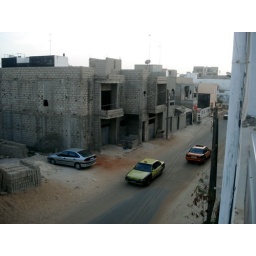
street in front of house